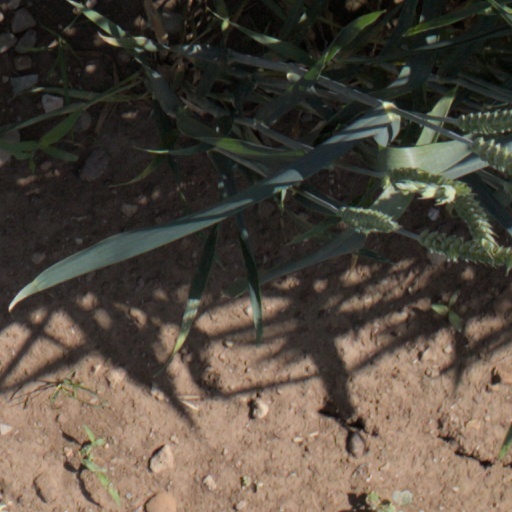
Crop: wheat